Shehbaz Sharif

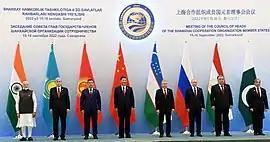
Shehbaz at the 2022 Shanghai Cooperation Organisation summit in Samarkand, Uzbekistan

Shehbaz was re-elected to the Punjab Assembly unopposed from Constituency PP-48 (Bhakkar-II) as a PML(N) candidate in the by-election held in June 2008. Subsequently, he was elected unopposed as the Chief Minister of Punjab, receiving 265 votes unopposed after securing 265 votes. Later, in June 2008, while holding the Assembly seat from Constituency PP-48 (Bhakkar-II), Shehbaz contested for a seat in the Punjab Assembly from Constituency PP-10 (Rawalpindi-X). He was elected unopposed but resigned from this seat due to a dispute regarding his eligibility to serve as chief minister.